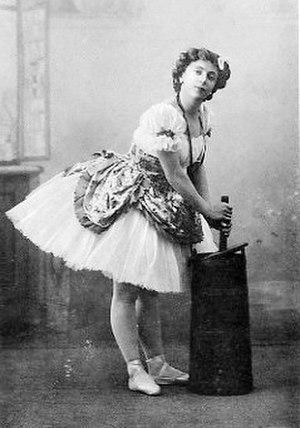
Olga_Preobrajenska dans le rôle de Lise
La Fille mal gardée est le titre donné à plusieurs œuvres importantes qui reprennent, autant dans leurs formes musicales, ballets, pantomimes, opéras-comiques que dans leurs compositions, des extraits plus ou moins larges des précédents.